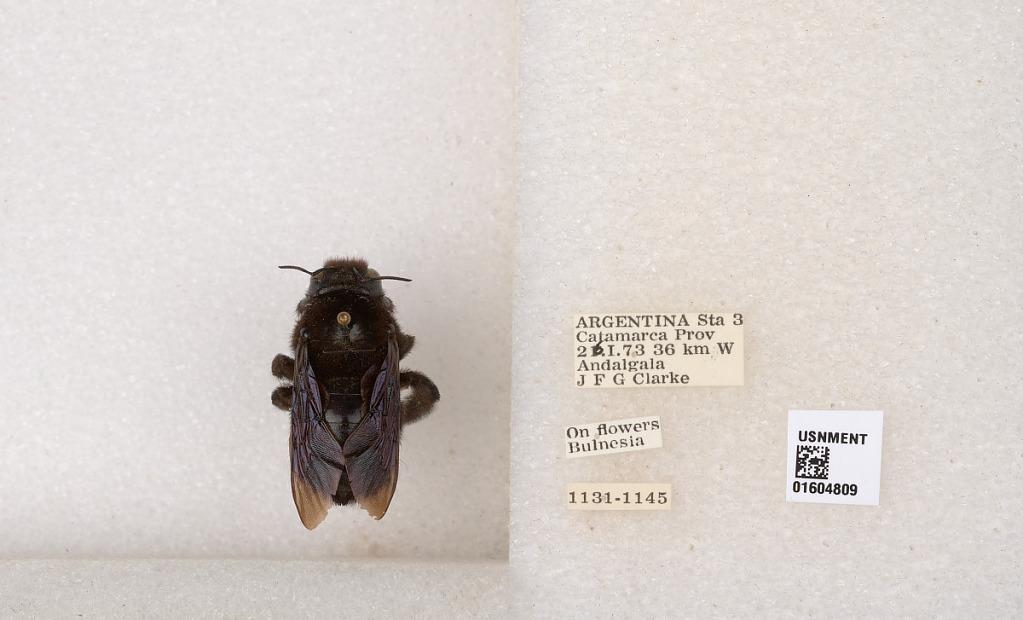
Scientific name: Xylocopa (Neoxylocopa) mendozana Enderlein
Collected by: J. Clarke
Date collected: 1973-1-26
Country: Argentina
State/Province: Catamarca
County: Andalgala
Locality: Sta 3, 36 km W Andalgala